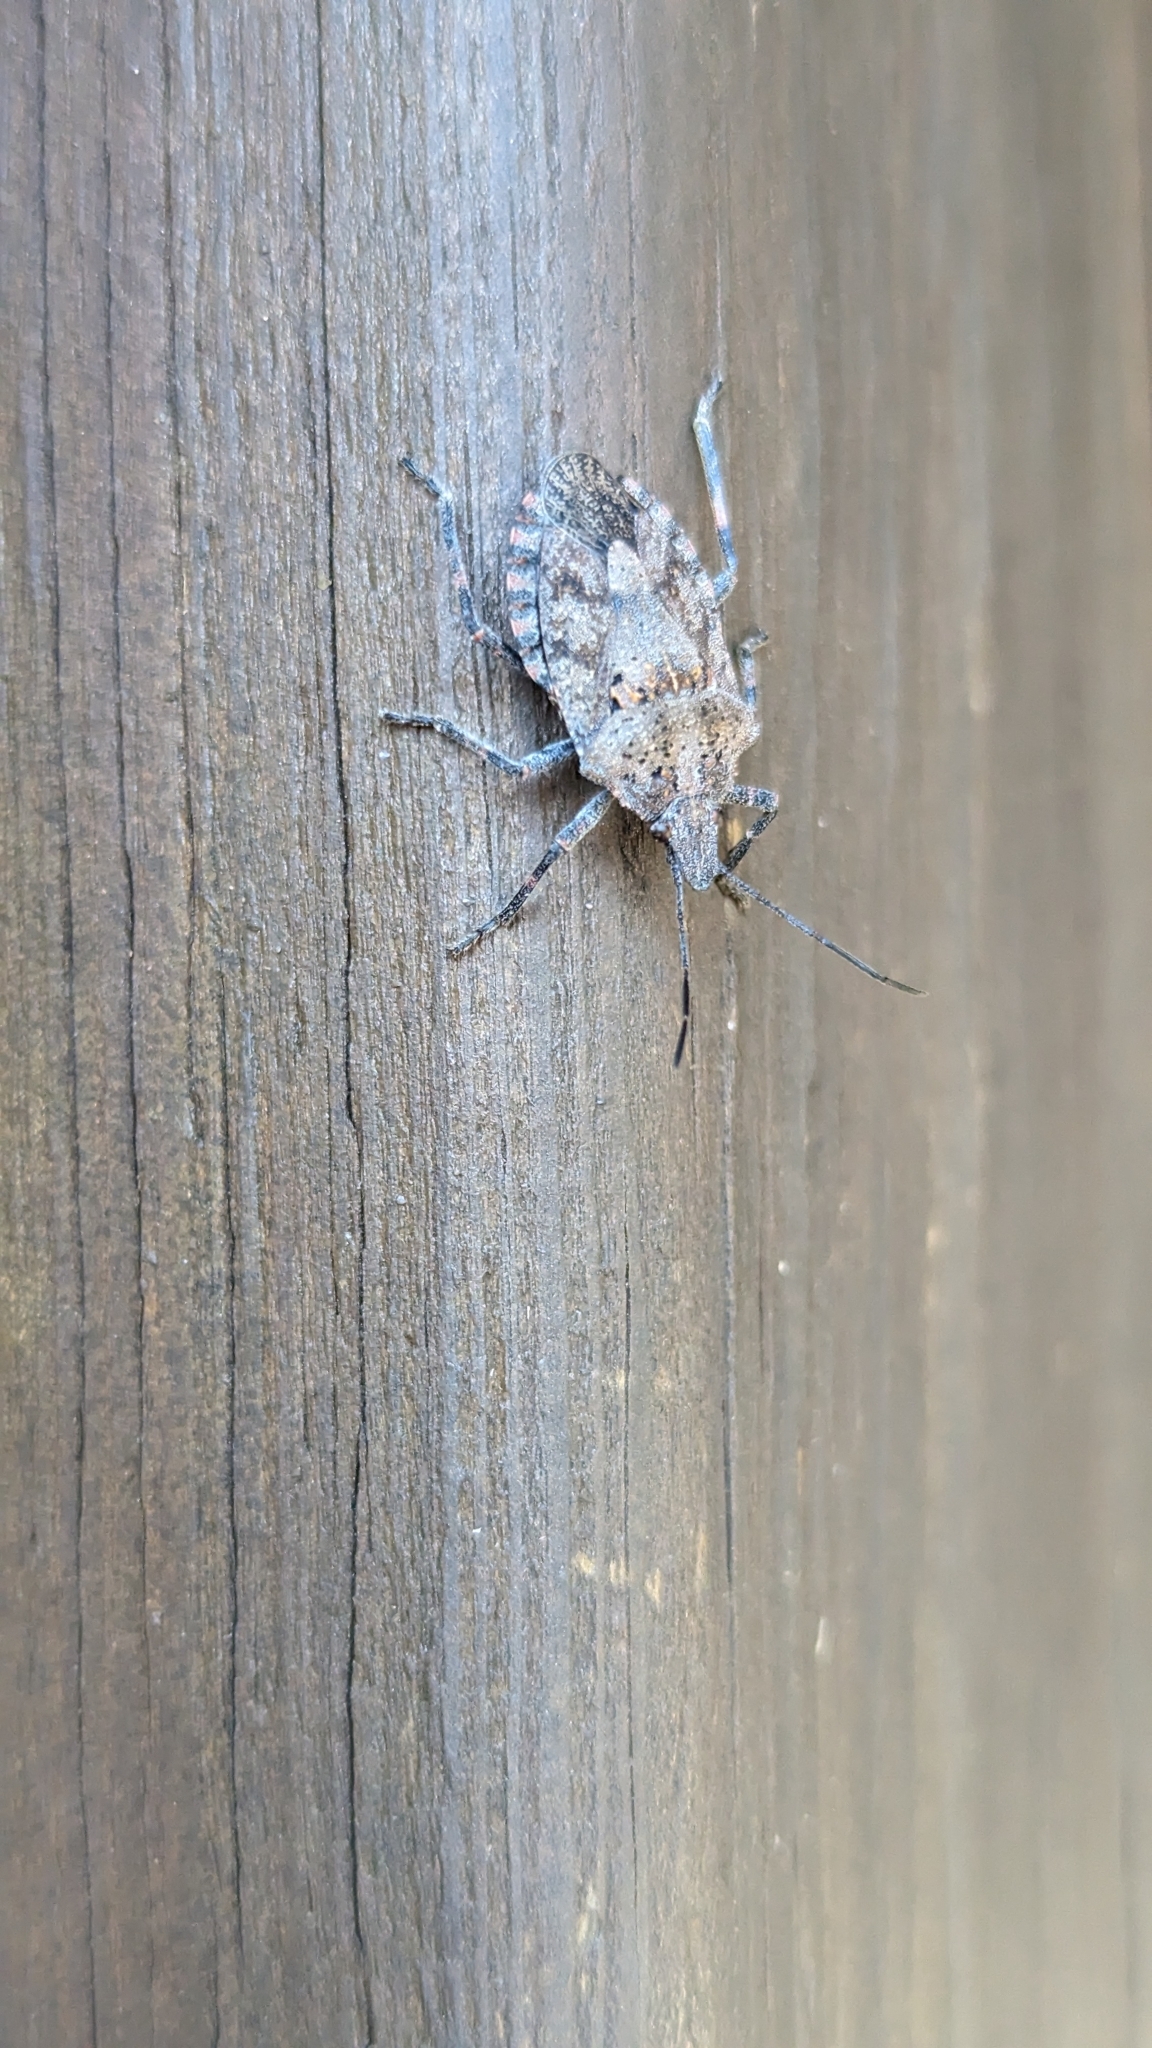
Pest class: stink_bug